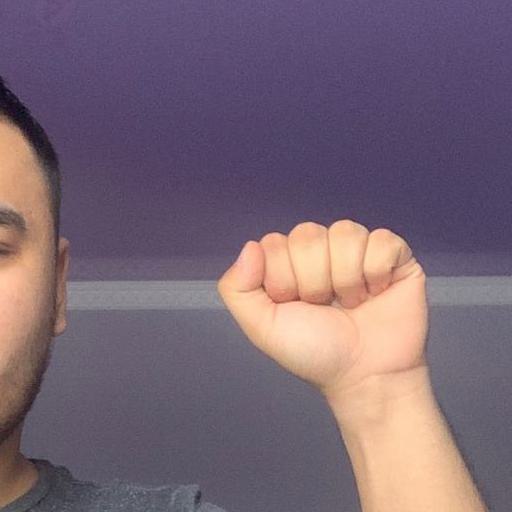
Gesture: fist